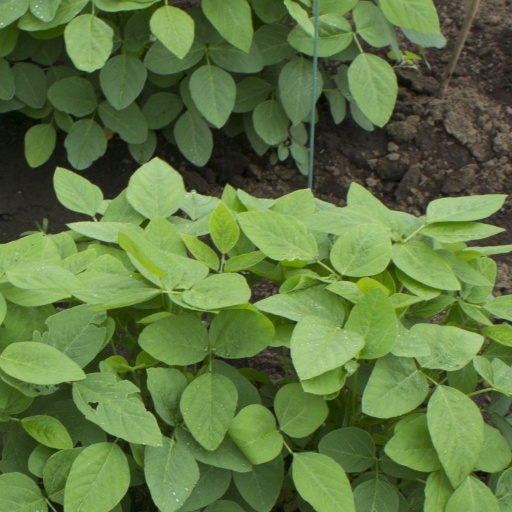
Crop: soybean